Division of Fraser (Australian Capital Territory)

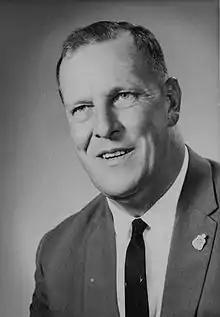
Jim Fraser, the division's namesake

The division was created in a redistribution of the former Division of Australian Capital Territory, gazetted on 19 April 1974. It was named for Jim Fraser, who was the Member for Australian Capital Territory from 1951 to 1970.